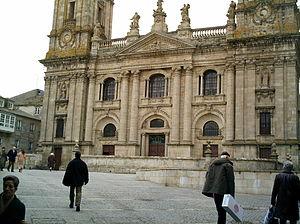
Lugo est une ville du nord-ouest de l'Espagne, capitale de la province de Lugo, dans la communauté autonome de Galice. Elle est située à une centaine de kilomètres de la « Costa Verde » sur le golfe de Gascogne. La ville est connue pour les remparts qui entourent la ville, vestige bien conservé de la civilisation romaine datant du IIIᵉ siècle.